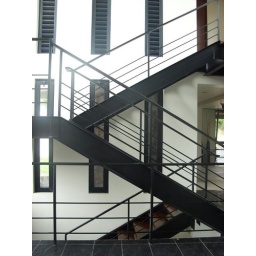
3 story beach house in Punta Fuego.